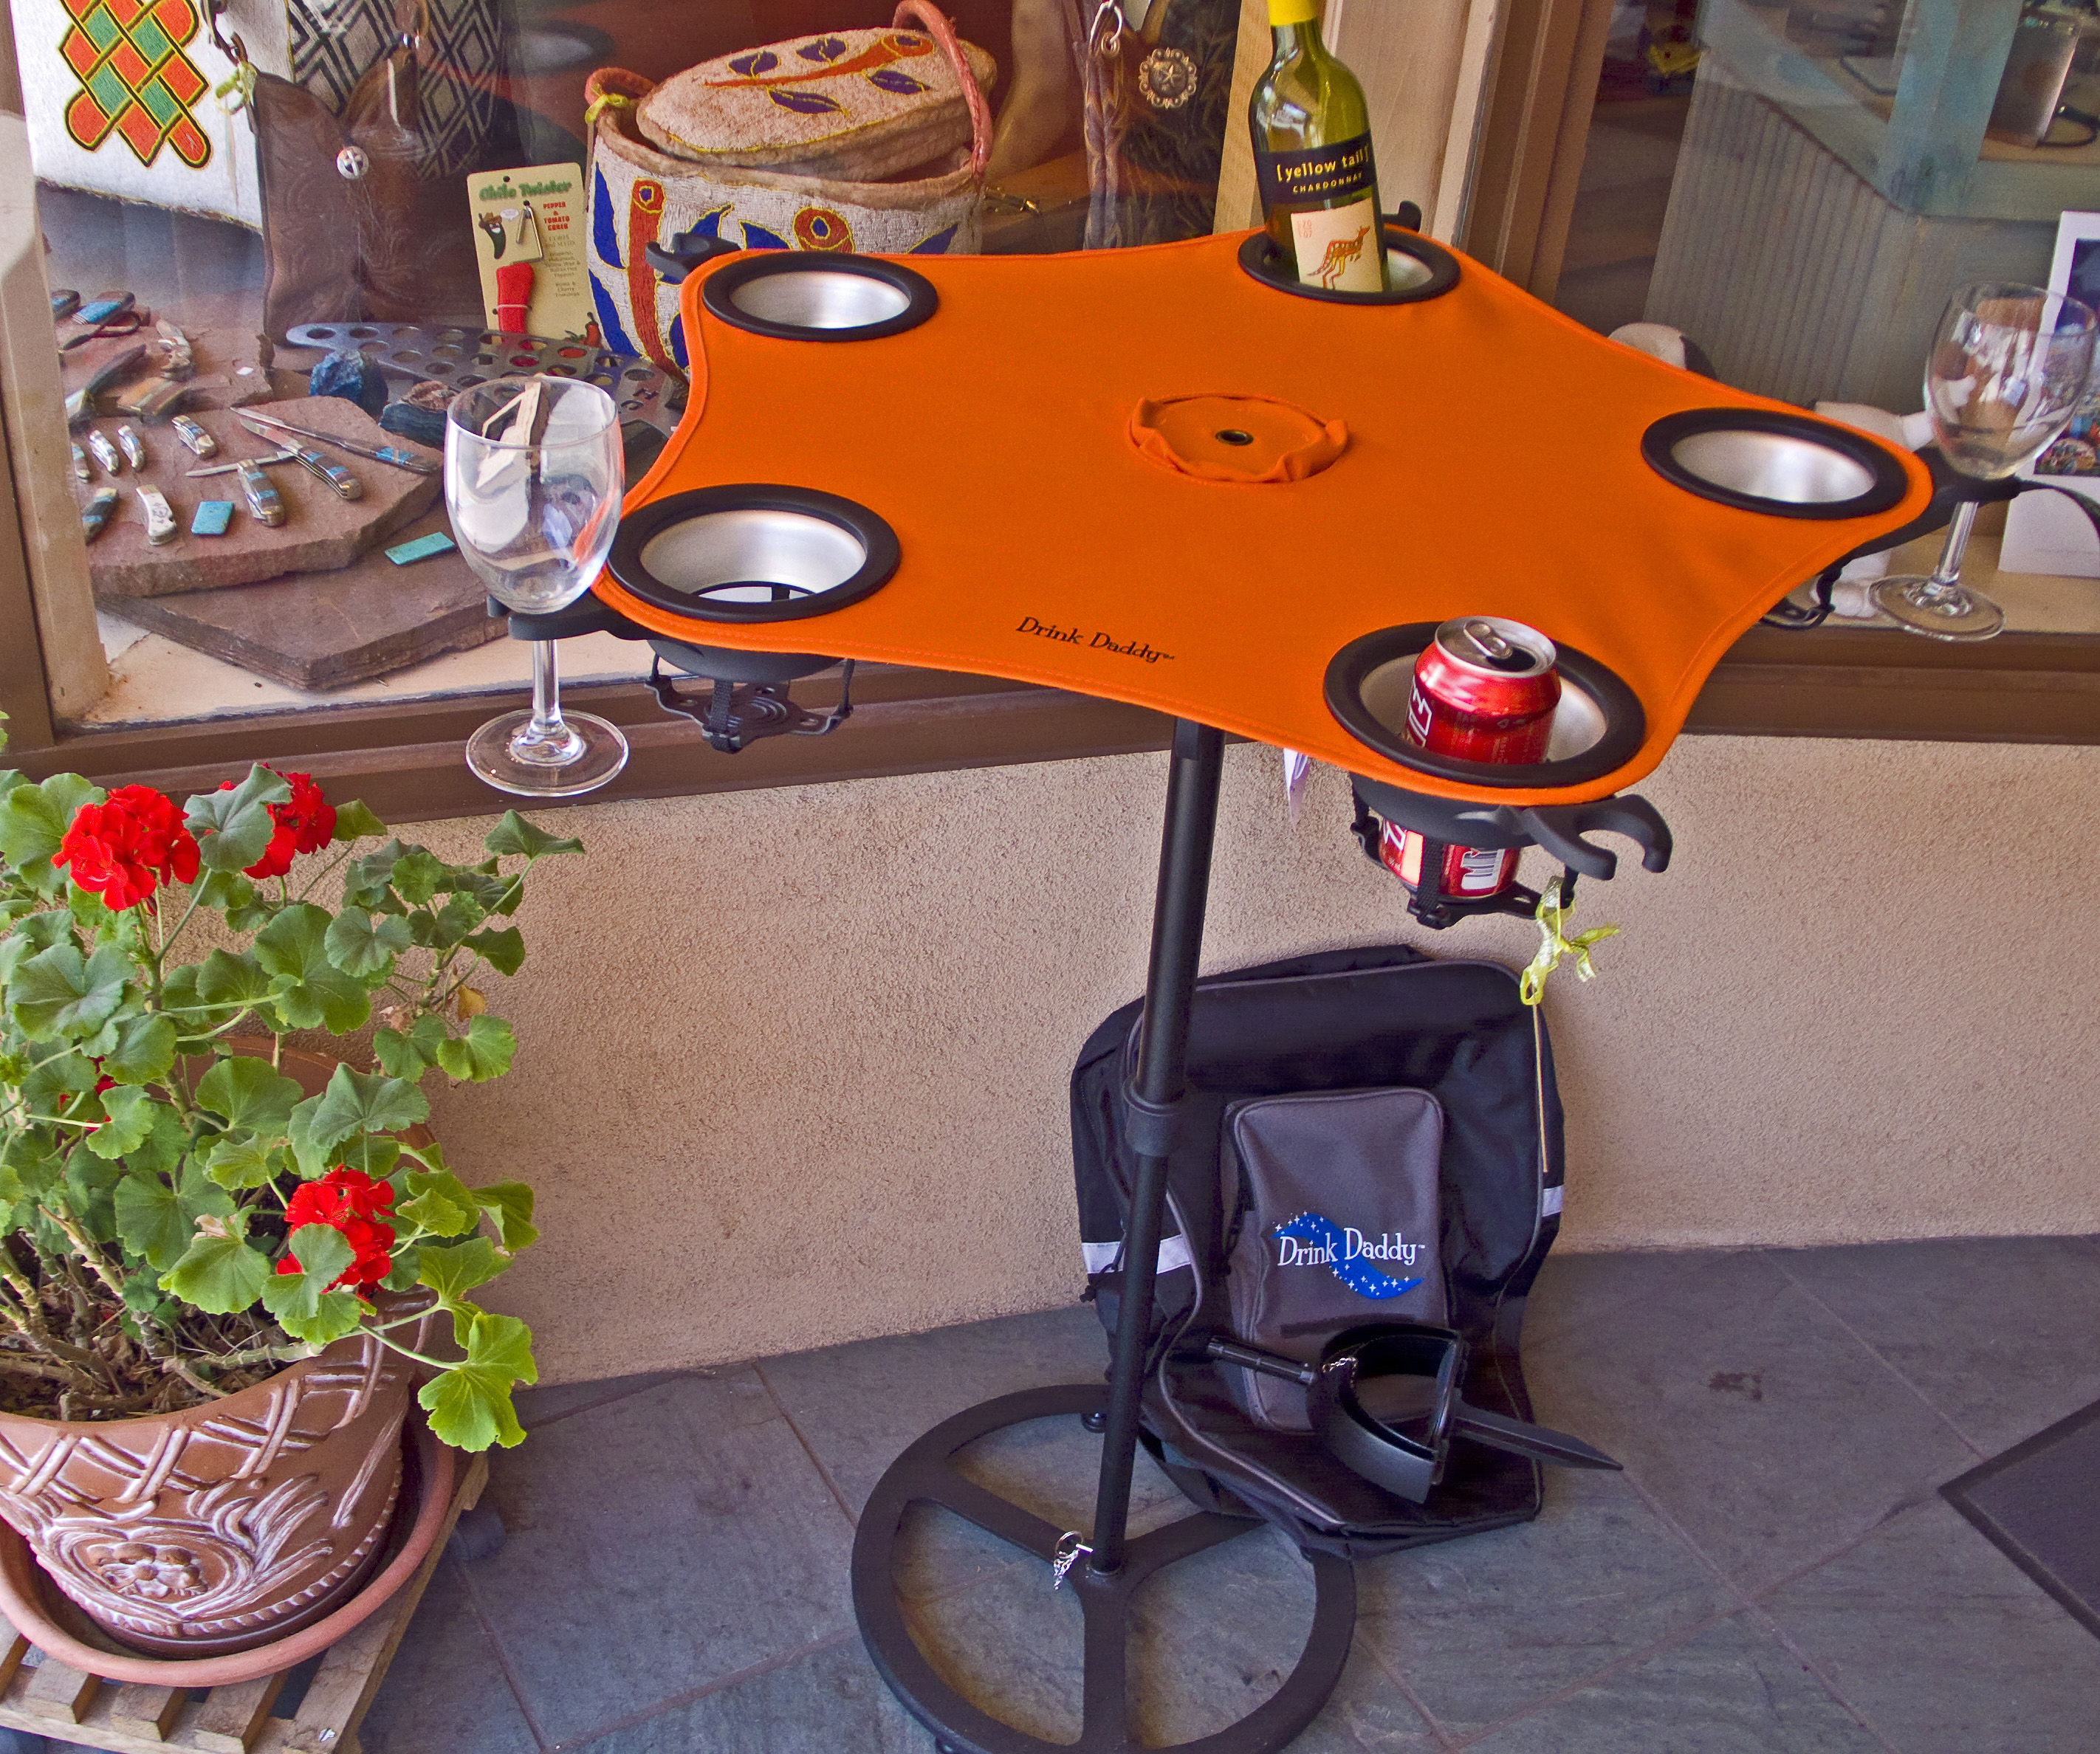
vehicle, product, art, baby carriage